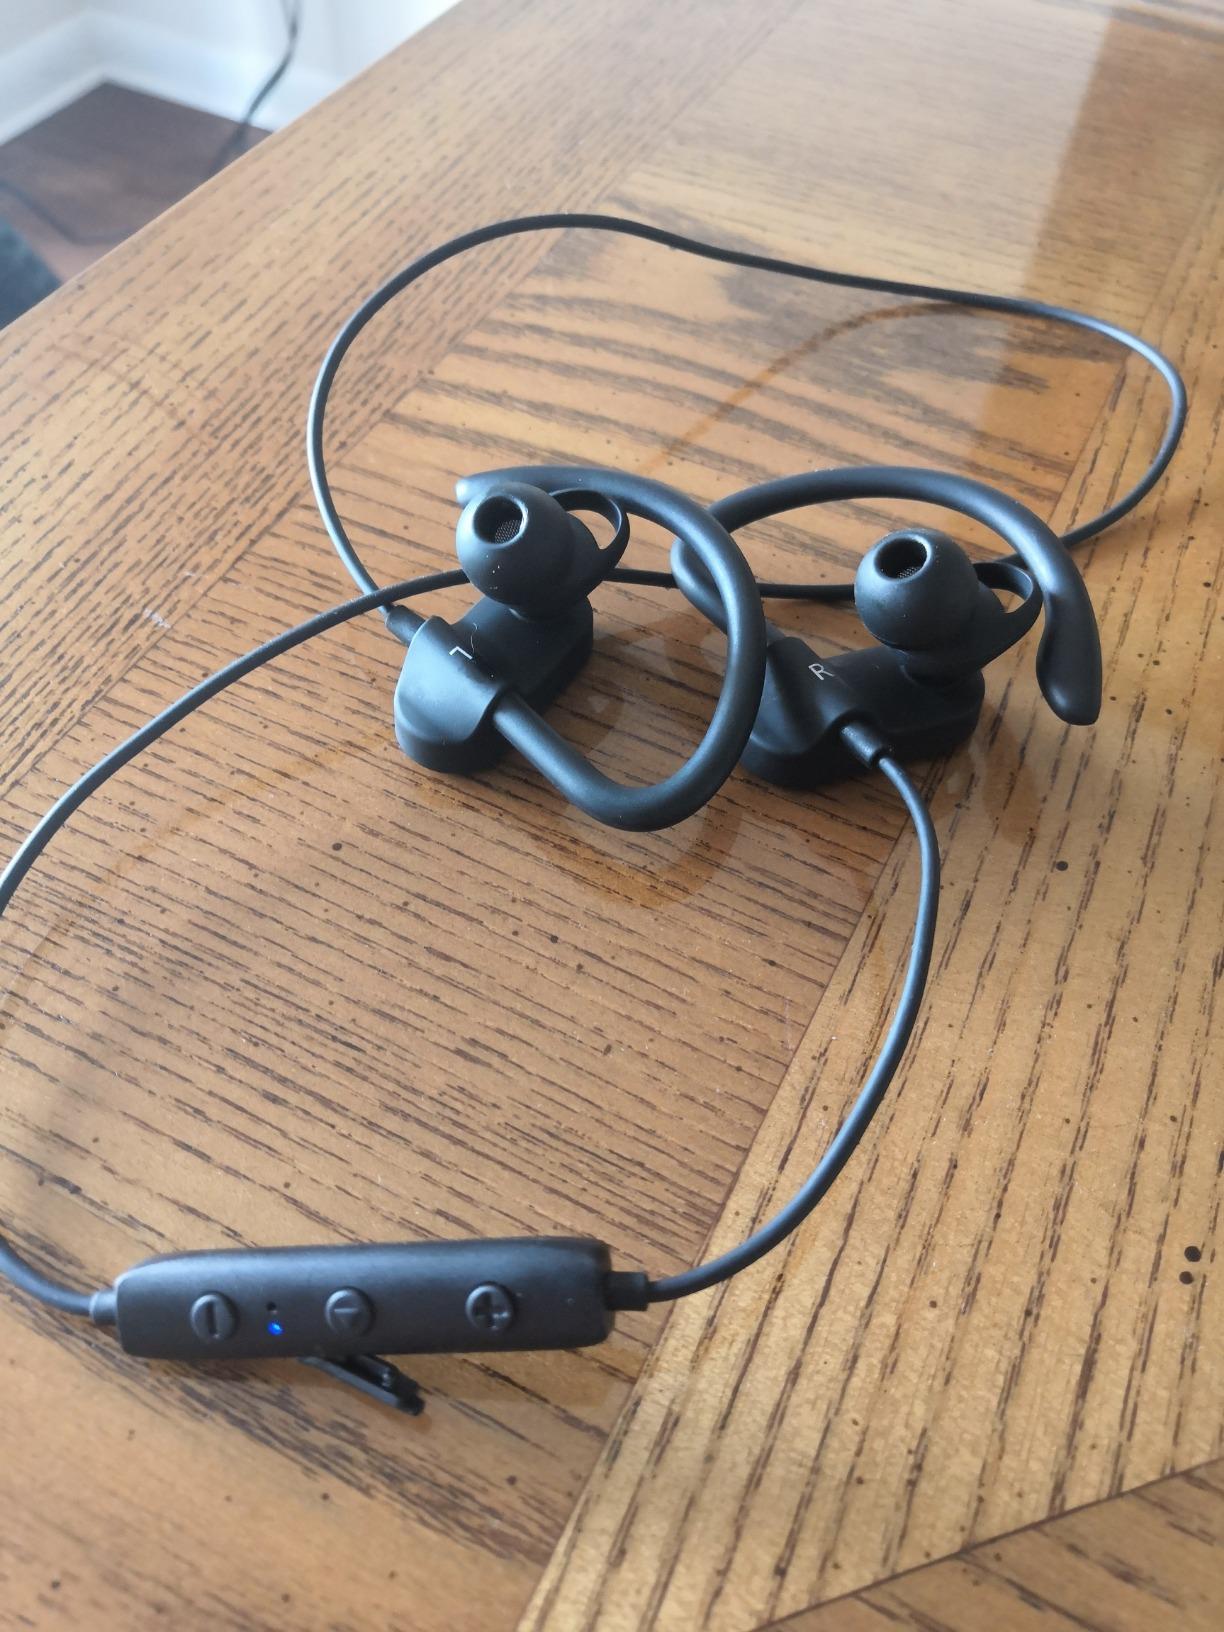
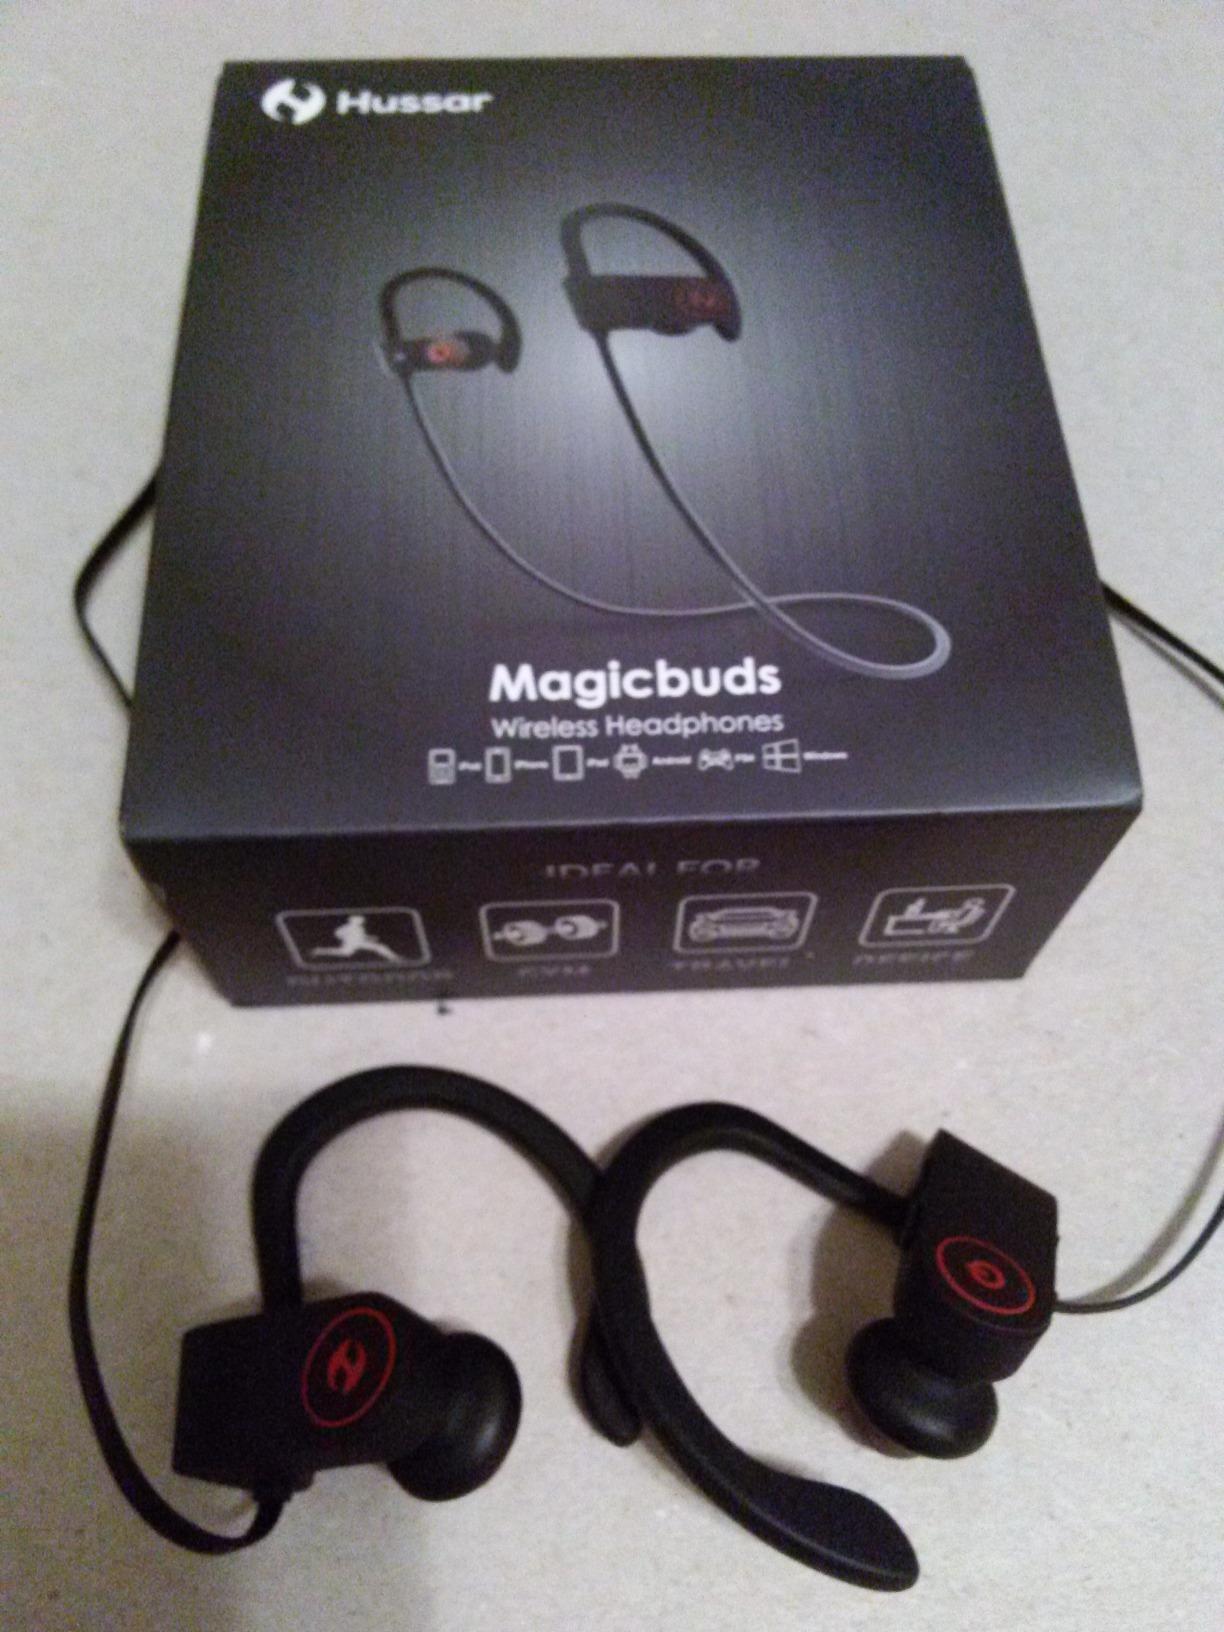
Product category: headphones
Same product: no